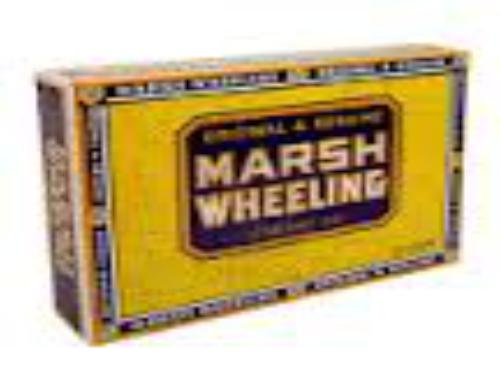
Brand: Marsh Wheeling
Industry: Necessities